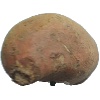
Label: Potato Sweet 1